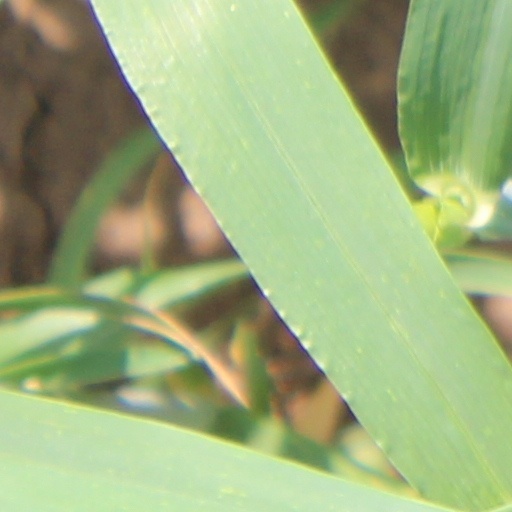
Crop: wheat